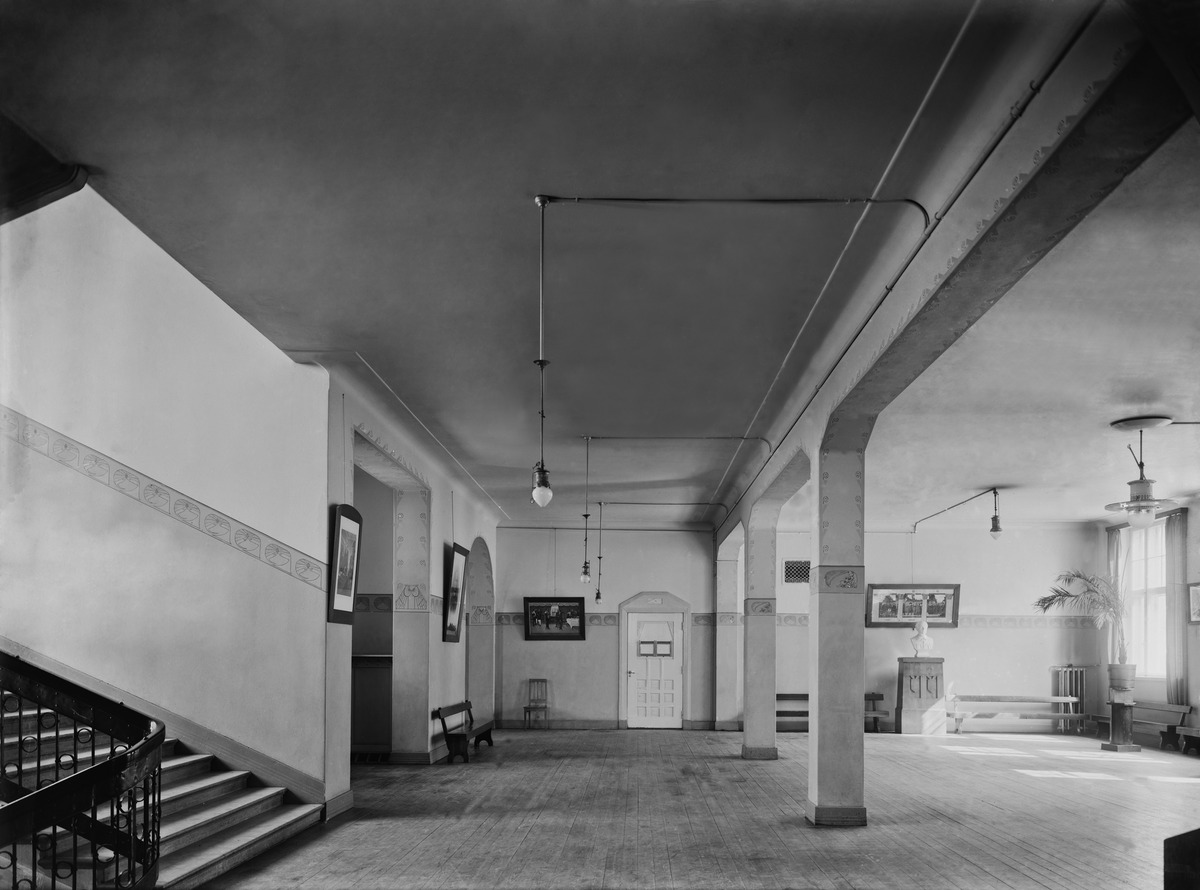
Tehtaankadun kansakoulu, Tehtaankatu 15-17
sisällön kuvaus: Tehtaankadun kansakoulu, Tehtaankatu 15-17. Aula mustavalkoinen
Kuvaaja: Brander, Signe, valokuvaaja
Ajankohta: kuvausaika 1913
Paikka: Suomi, Uusimaa, Helsinki, Ullanlinna Helsinki, Tehtaankatu 15-17
Aiheet: Tehtaankadun kansakoulu, koulut kansakoulut